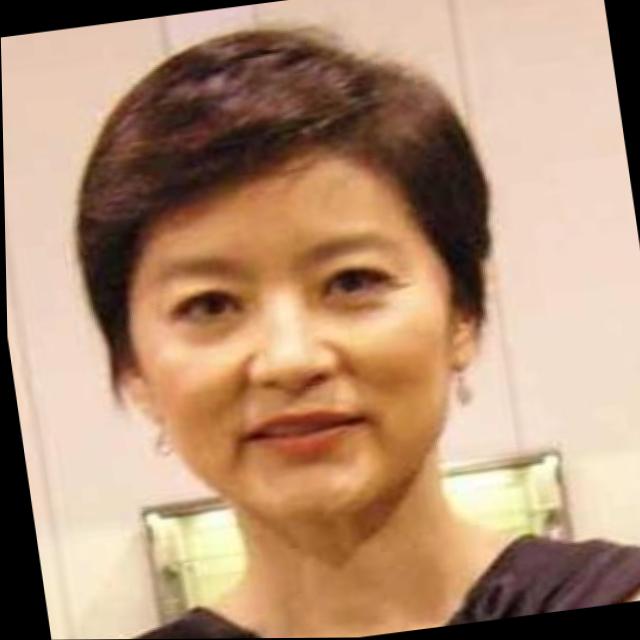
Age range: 45-64